Nucleoside-phosphate kinase

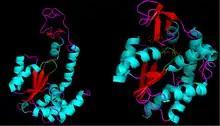
Adenylate kinase, an example nucleoside-phosphate kinase, is shown here in both an open, unbound conformation (left) and with the lid domain closed around Ap5A (right). The P-loop is shown here in green while Ap5A is orange.

To allow for interaction with this class of enzymes, ATP must first bind to a metal ion such as magnesium or manganese. The metal ion forms a complex with the phosphoryl-group, as well as several water molecules. These water molecules then form hydrogen bonds to a conserved aspartate residue on the enzyme.